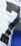
Number: 7